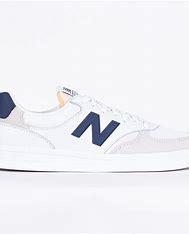
Brand: New
Model: Balance New Balance 300